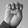
ASL letter: E